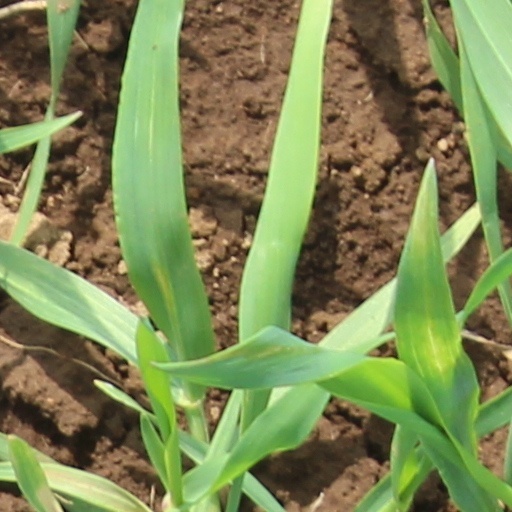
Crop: wheat